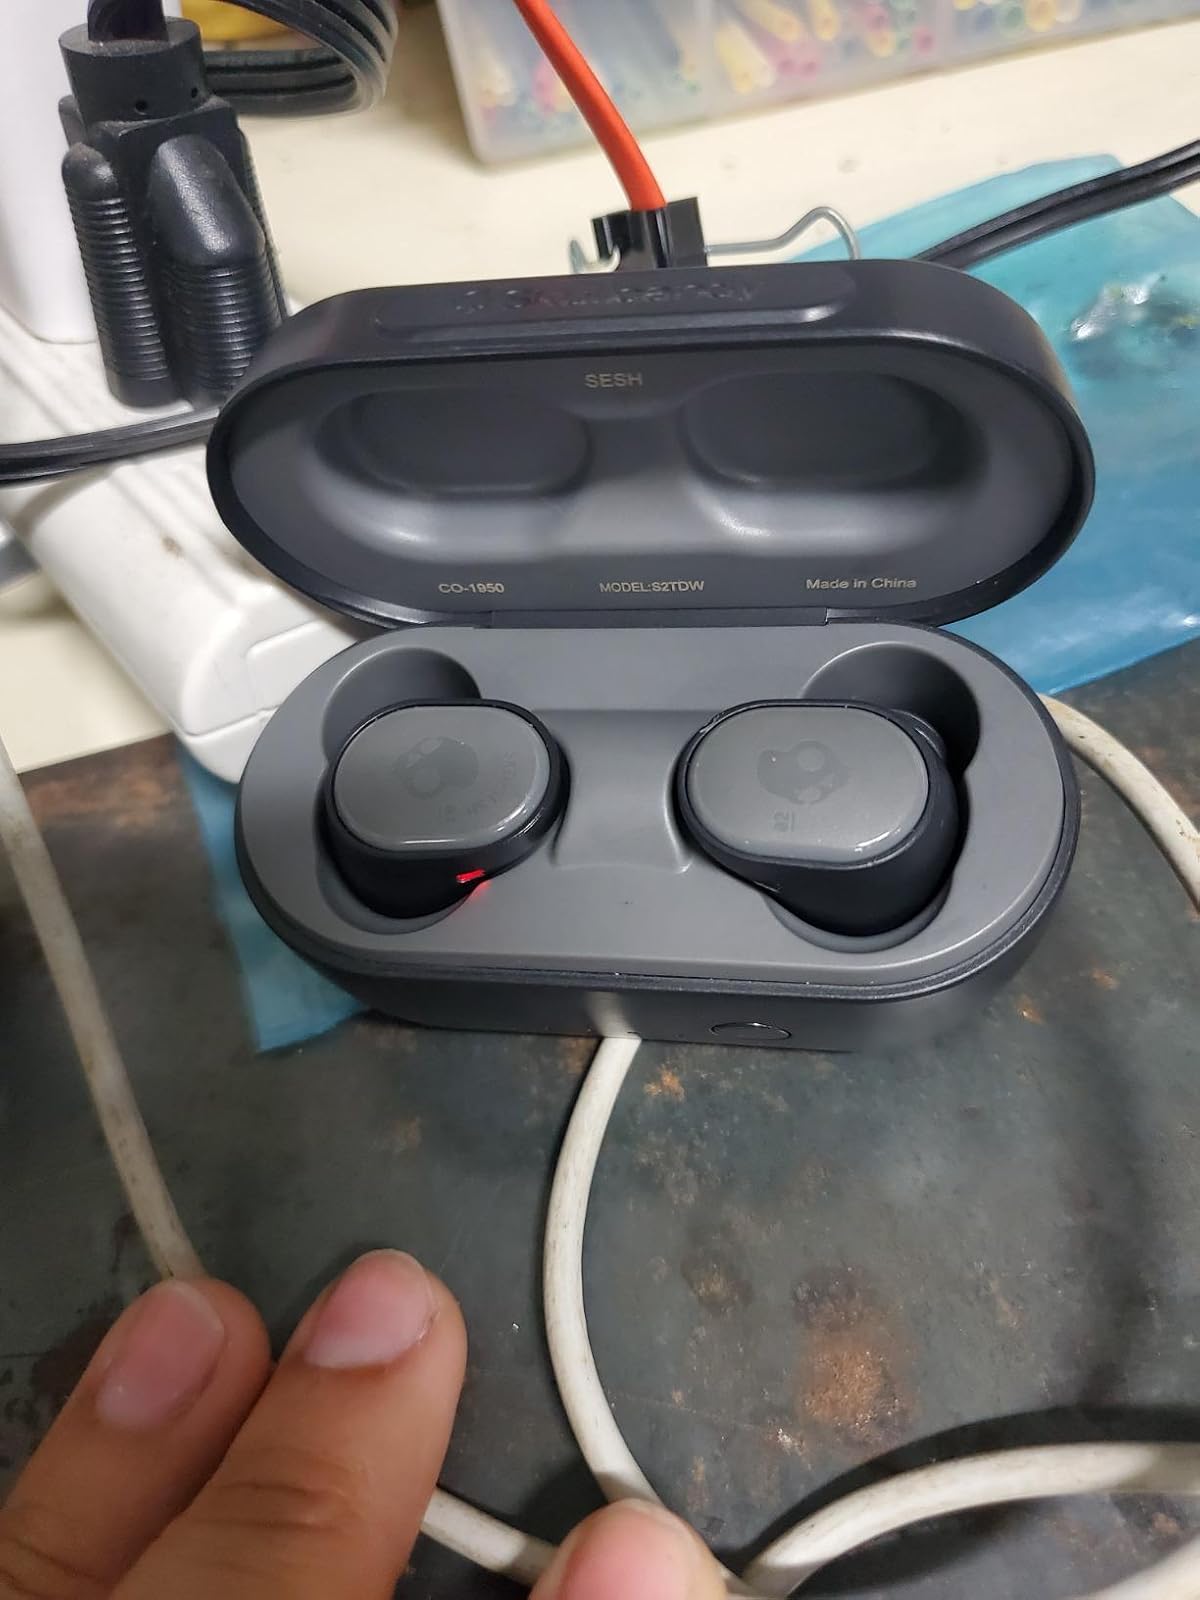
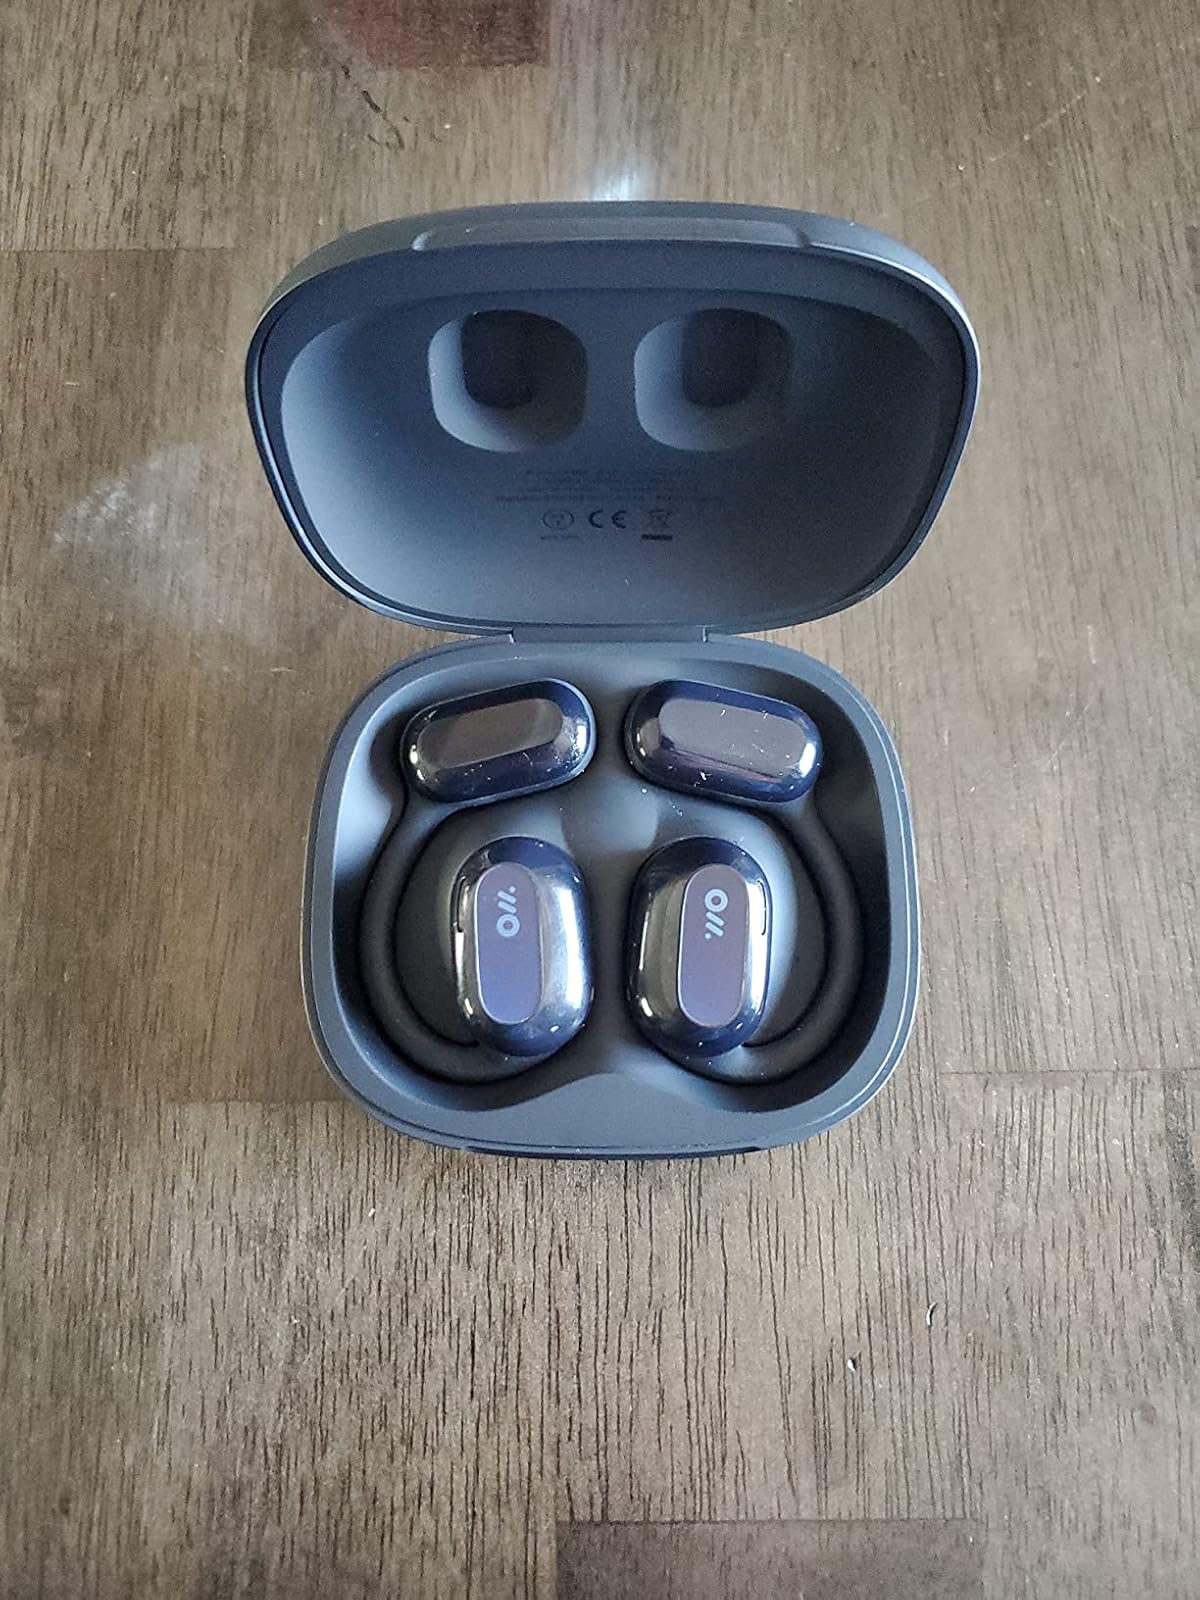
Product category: earbuds
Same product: no